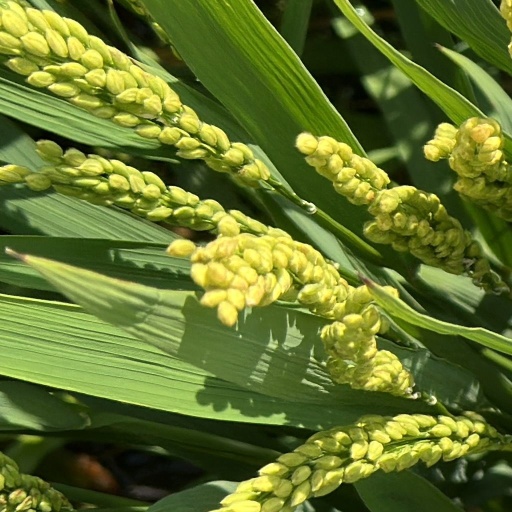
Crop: rice